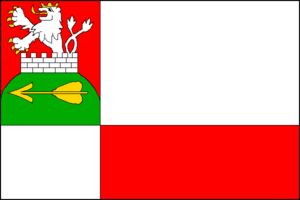
Bezděz est une commune du district et de la région de Liberec, en République tchèque. Sa population s'élevait à 357 habitants en 2018.